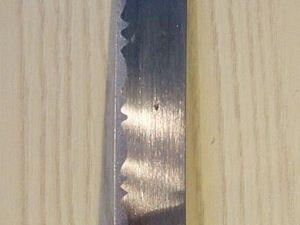
Afin d'apprécier la lame d'un sabre japonais, l'amateur doit regarder certaines de ses caractéristiques en essayant d'en omettre le moins possible. Ces indications peuvent lui permettre de retrouver certaines informations sur le forgeron.